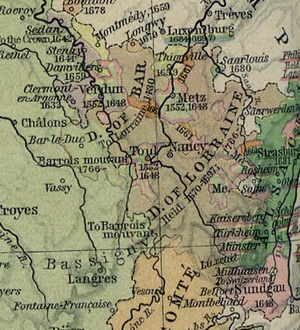
La principauté épiscopale de Metz est un état du Saint-Empire romain germanique et arrive en 1648 par les traités de Westphalie sous souveraineté française.
La principauté épiscopale de Toul est un état du Saint-Empire romain germanique, compris dans le cercle du Haut-Rhin, ayant pour capitale la ville de Toul puis Liverdun. C'est au Xᵉ siècle que naît la principauté épiscopale. Cet état existe pendant presque 500 ans, jusqu'à l'annexion par le royaume de France en 1552.
Nicolas Psaume, né le 11 décembre 1518 à Chaumont-sur-Aire et décédé le 10 août 1575 à Verdun, est un religieux prémontré devenu comte-évêque de Verdun et prince du Saint-Empire romain germanique. C'est un des grands évêques de la fin du XVIᵉ siècle.
En France, sous l'Ancien Régime, les Trois-Évêchés étaient une province du royaume créée, à la suite de la paix de Westphalie, à partir de territoires qui relevaient de jure, jusqu'au traité de Münster, du Saint-Empire romain germanique : les trois villes libres de Metz, Toul et Verdun, occupées en vertu du traité de Chambord, et les biens temporels des évêques de Metz, Toul et Verdun, occupés en 1631-1632. Ils s'agrandirent ensuite du Luxembourg français, partie du duché de Luxembourg cédée à la France par le traité des Pyrénées, puis d'un corridor, cédé à la France par le traité de Vincennes. Ces territoires et les duchés de Bar et de Lorraine formaient jusqu'alors une mosaïque territoriale complexe, objet de conflits récurrents.